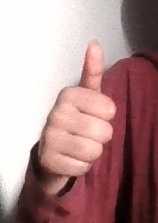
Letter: aleff